SS George Washington

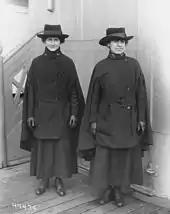
US Navy nurses crossing the Atlantic, December 1918

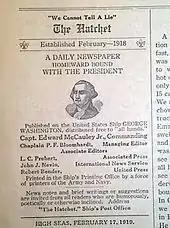
The masthead of "The Hatchet" from February 1919, showing the newspaper writers involved.

"George Washington" continued operating on the Bremen – New York route until World War I when she sought refuge in New York, a neutral port in 1914. With the American entry into the war in 1917, "George Washington" was taken over 6 April and towed to the New York Navy Yard for conversion into a transport. She commissioned 6 September 1917.